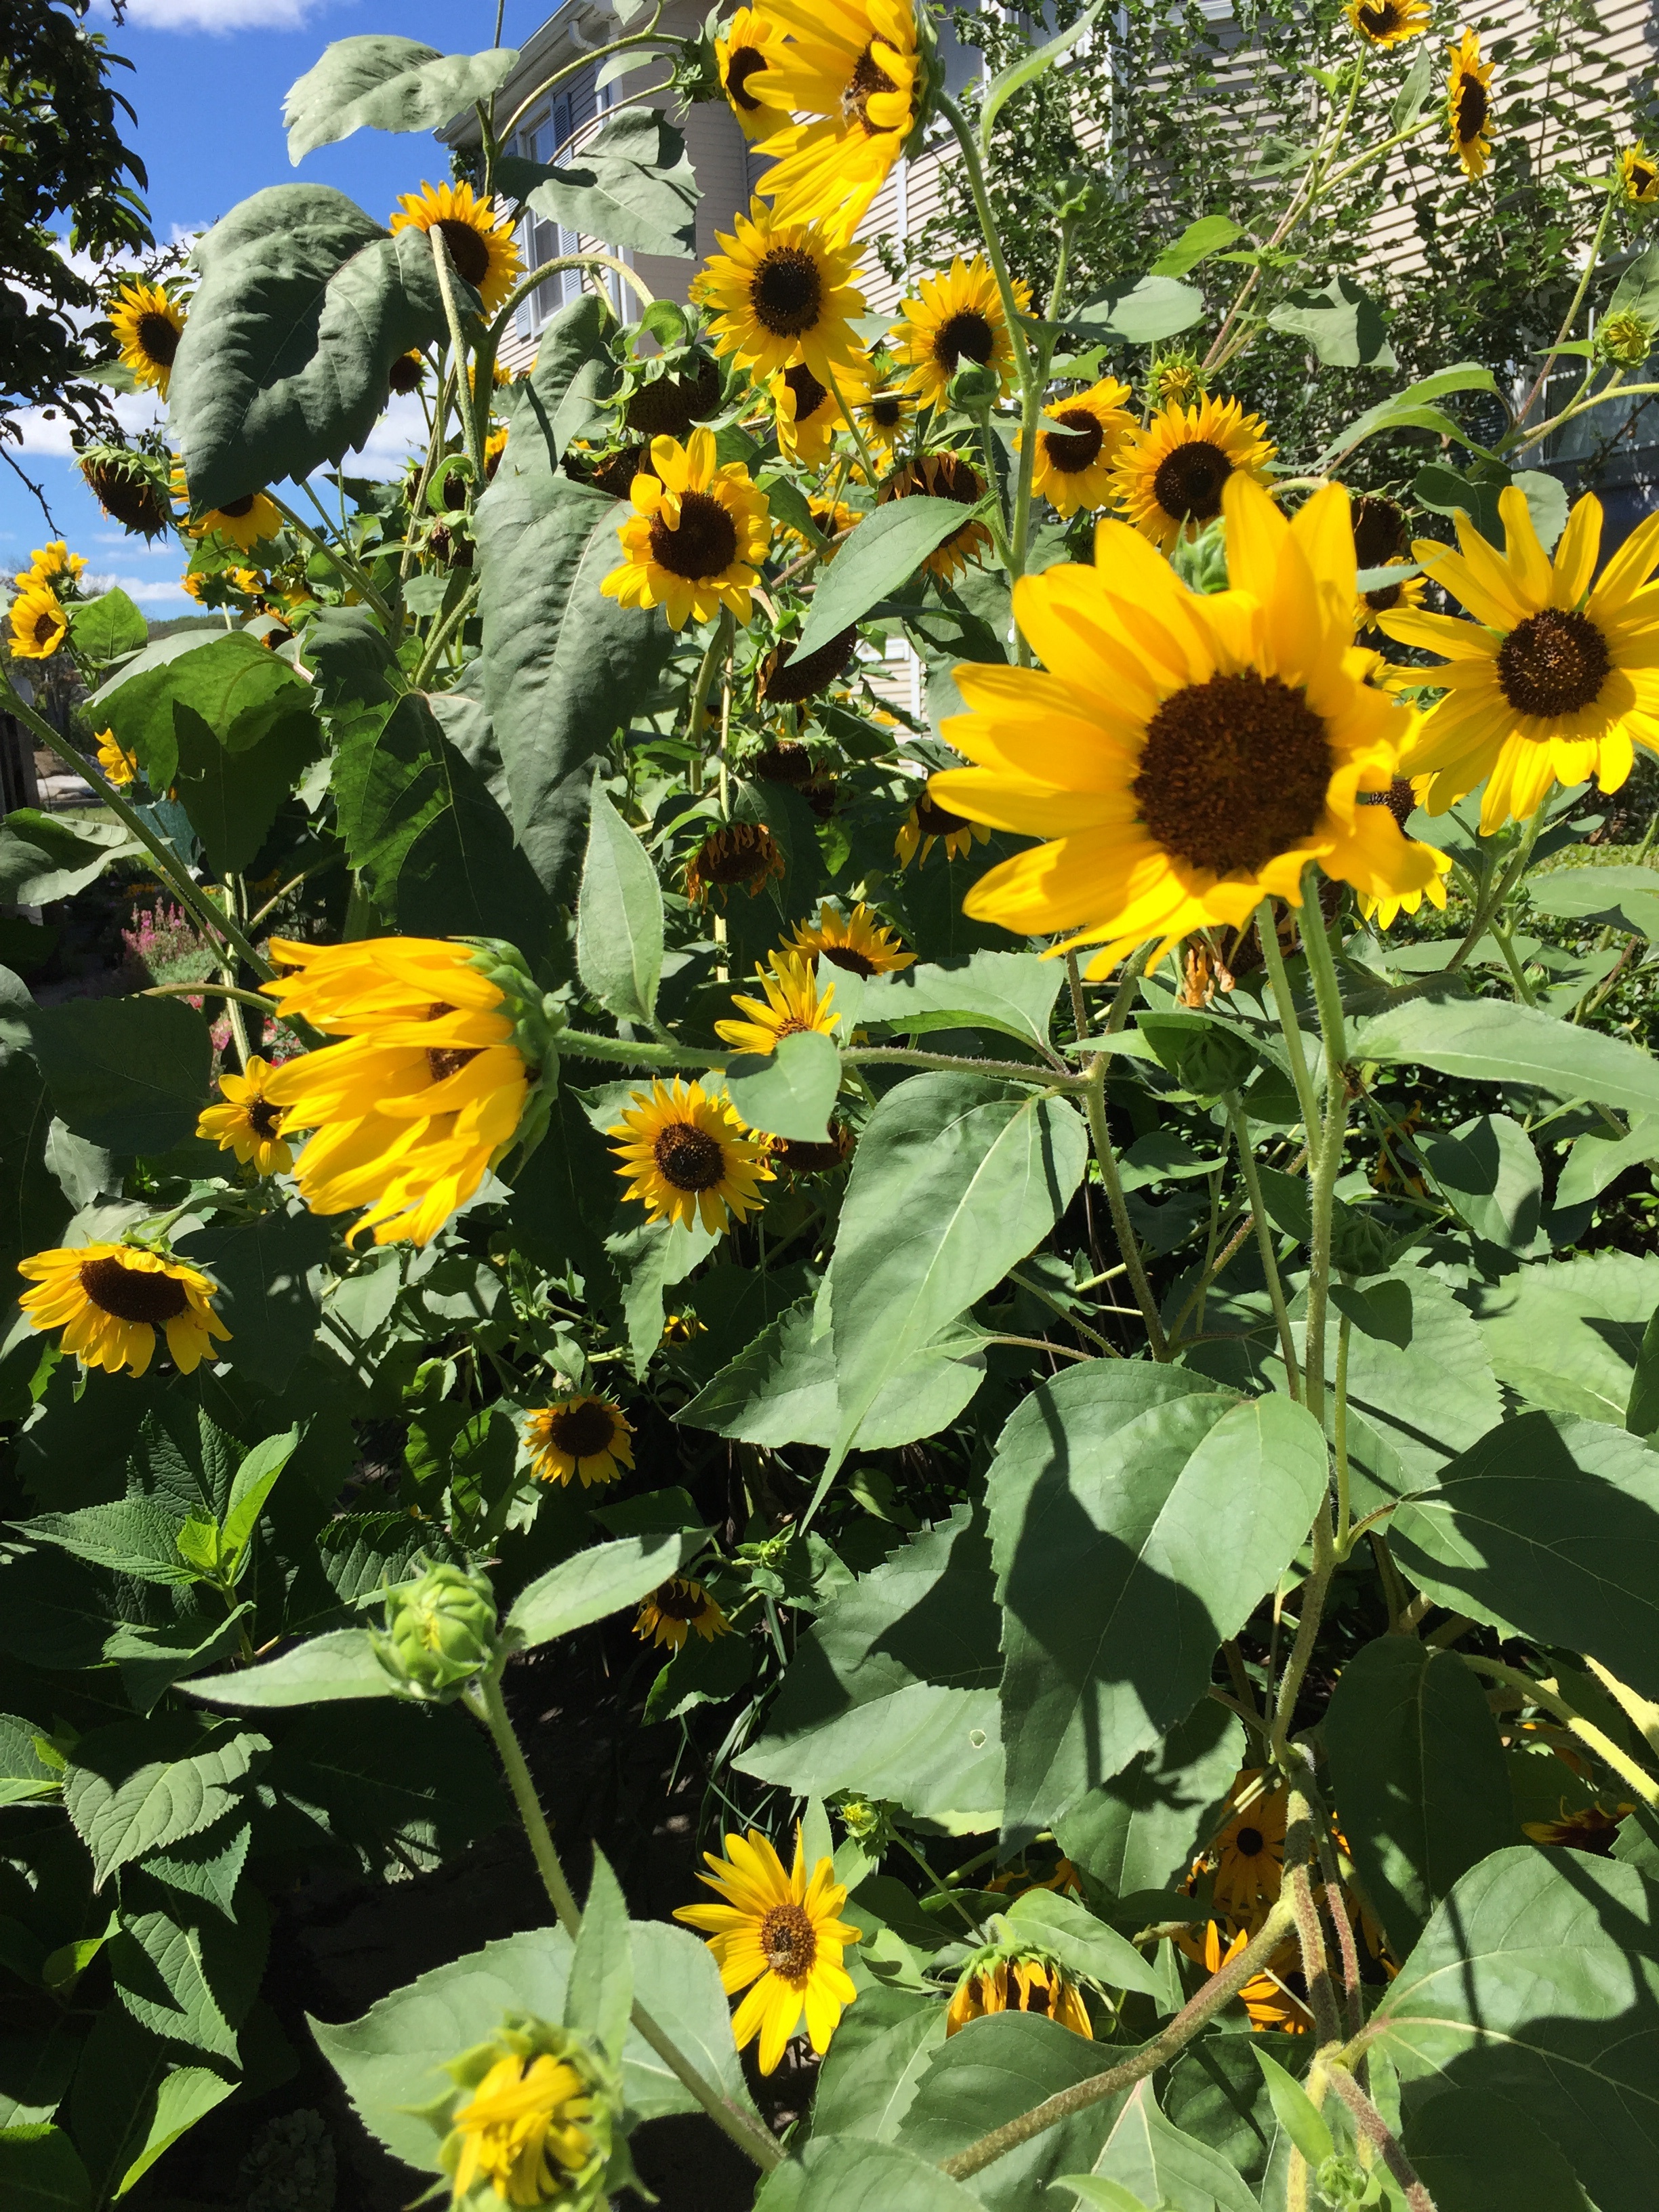
plant, field, flower, produce, botany, yellow, garden, flora, sunflower, wildflower, flowering plant, daisy family, sunflower seed, annual plant, land plant